Northern Thai people

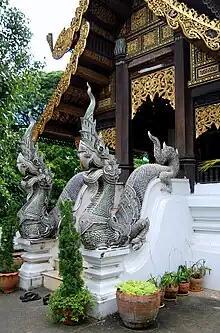
Nāgas and Makaras in front of a Wihan of the Wat Chet Yot in Chiang Mai (established in the 15th century under King Tilokaraj). Mythological creatures used as decoration for stairs are typical of the classical Lan Na architecture.

The Tai Yuan have practiced Theravada Buddhism for several centuries. Chiang Mai is historically one of the places where Lanna sacred art has developed the most, with ancient temples and Buddha sculptures. In Laos, religious practices have returned to normal after the obstacles posed by the communist government in the first years after the seizure of power in 1975. Traditionally the Tai Yuan, like most Tai peoples, have remained clinging to their animist roots. Small sanctuaries dedicated to this belief scattered throughout the territory are still frequented by devotees who ask for the protection of the spirits. Many of the private gardens also have a spirit house which is stocked daily with votive offerings.